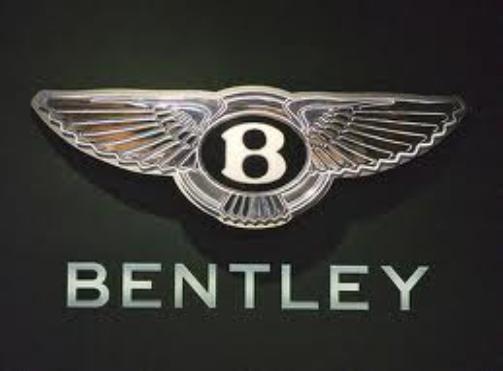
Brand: Bentley
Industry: Transportation